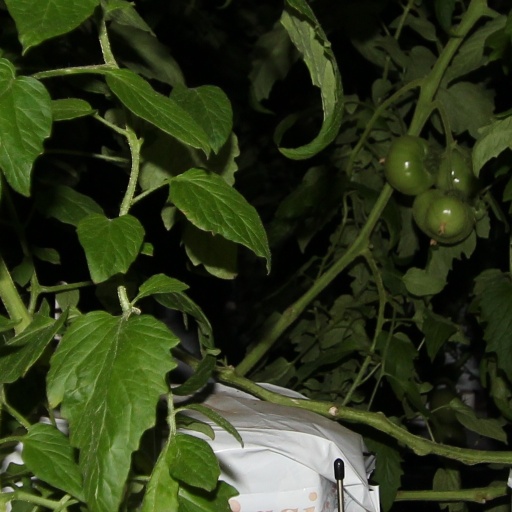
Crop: tomato